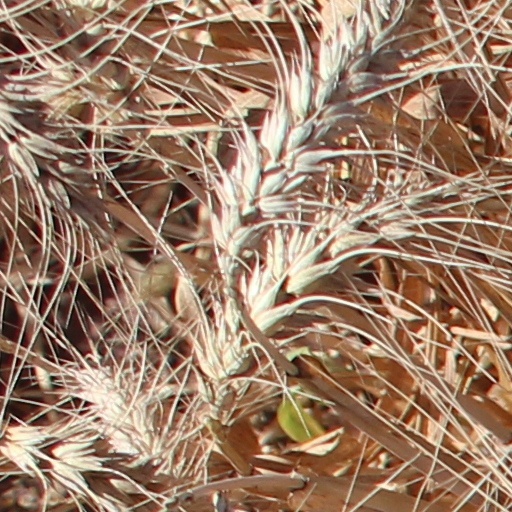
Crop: wheat